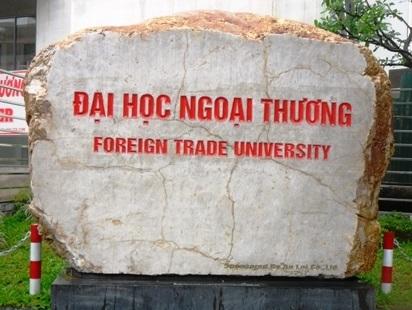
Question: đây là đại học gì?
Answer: đây là đạo học ngoại thương